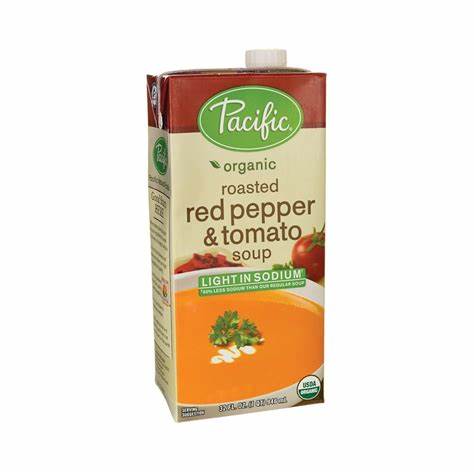
Waste category: cardboard